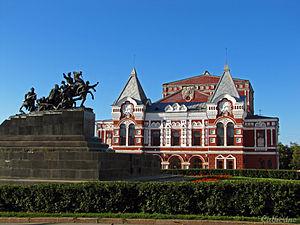
Le théâtre dramatique Gorki est le théâtre principal de Samara. Il est dirigé par M. Viatcheslav Gvozdkov, depuis 1995.